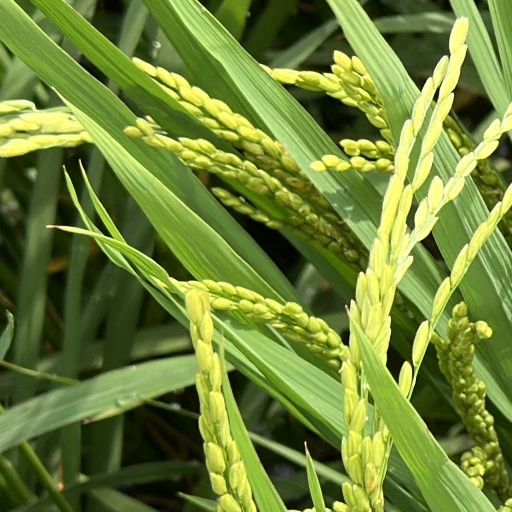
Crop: rice